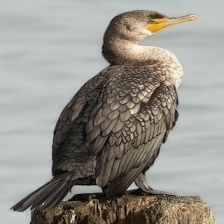
Species: ANHINGA
Scientific name: ANHINGA ANHINGA